American bison

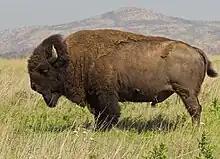
Male plains bison in the Wichita Mountains of Oklahoma

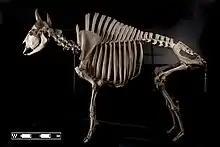
Skeleton of plains bison

A bison has a shaggy, long, dark-brown winter coat, and a lighter-weight, lighter-brown summer coat. Male bison are significantly larger and heavier than females. Plains bison are often in the smaller range of sizes, and wood bison in the larger range. Head-rump lengths at maximum up to for males and for females long and the tail adding . Heights at withers in the species can reach up to for "B. b. bison" and "B. b. athabascae" respectively. Typically weights can range from , with medians of ("B.b. bison") and ("B.b.athabascae") in males, and with medians of in females, although the lowest weights probably representing typical weight around the age of sexual maturity at 2 to 3 years of age.